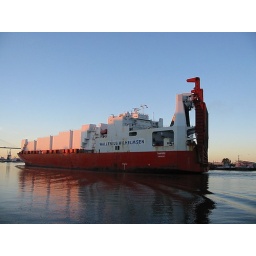
i think this is a ship that transports cars .its on the savannah river in georgia.